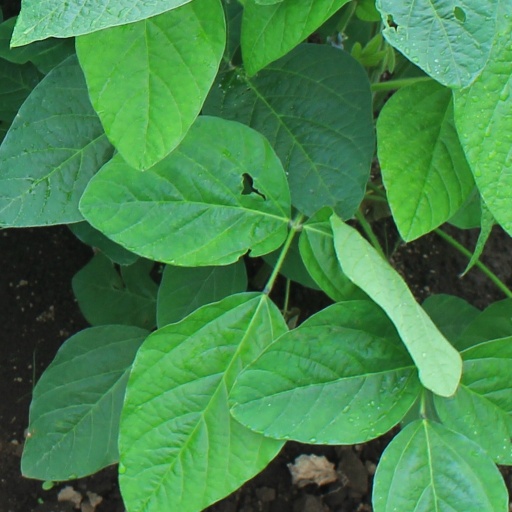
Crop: soybean